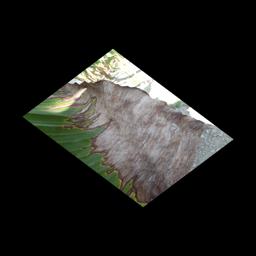
Label: POTASSIUM DEFICIENCY